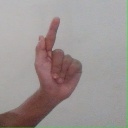
अक्षर: ळ